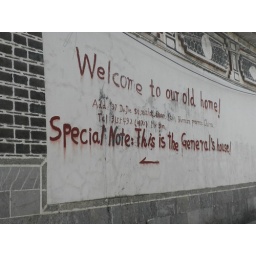
Painted on the wall of a Ming dynasty era house we visited in Dali, China.